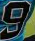
Number: 9